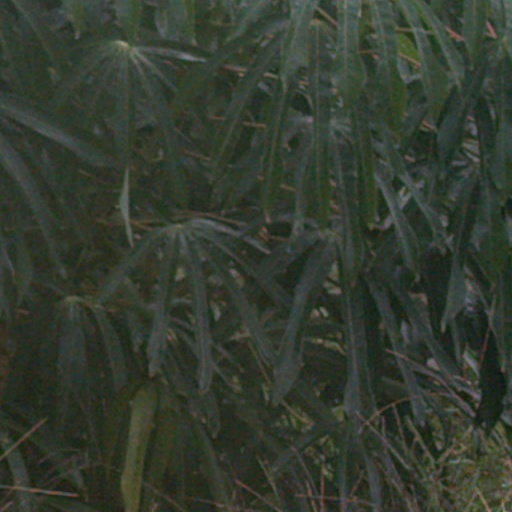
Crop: cassava